Griebo

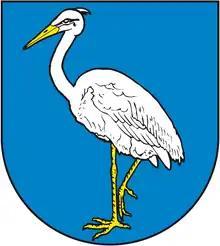
Coat of arms Griebo

Griebo is a former municipality in the district of Wittenberg, Saxony-Anhalt, Germany. Since January 2008, it is part of the town Wittenberg.